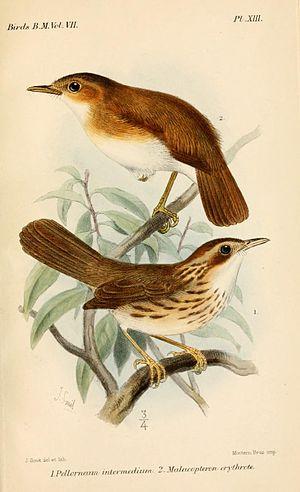
L'Akalat de Temminck est une espèce de passereau appartenant à la famille des Pellorneidae.